Joseph Martray

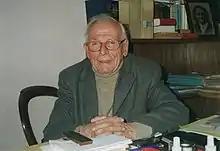
Joseph Martray (1914 - 2009)

Joseph Martray (born 14 May 1914, Lamballe – died 2 June 2009, at Rennes) was a French jurist, journalist, and politician. He was a member of the Legion of Honour of France. He supported Breton rights.